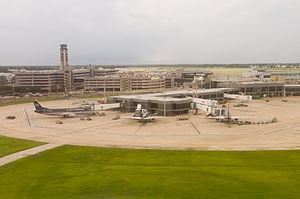
L'aéroport international Louis Armstrong de La Nouvelle-Orléans est un aéroport domestique et international desservant la ville de La Nouvelle-Orléans, plus grande ville de l'État de Louisiane, aux États-Unis. L'aéroport se trouve sur la commune de Kenner.